Drama uprising

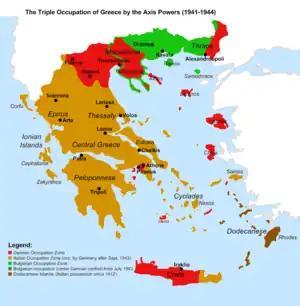

The April 1941 German-led invasion of Greece was launched partly from Bulgaria, and on 20 April, just prior to the Greek surrender, I Corps of the Bulgarian Army crossed into Greece and occupied almost the whole of the northeastern part of the country east of the Strymon River. Unlike Germany and Italy in their respective occupation zones, Bulgaria officially annexed the occupied territories on 14 May 1941; they had long been a target of Bulgarian irredentism.